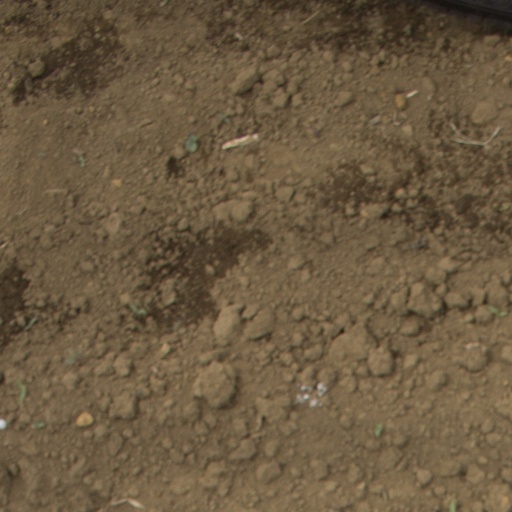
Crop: Jerusalem artichoke